Laurence Oliphant (author)

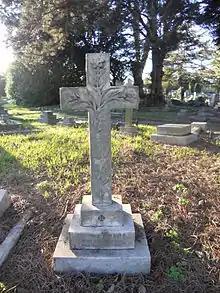
Grave of Oliphant in Twickenham Cemetery in 2014

In 2000 Alice Oliphant's watercolours showing Haifa as it was in the late 19th century were shown in a special exhibition entitled "The Drawing Room of Lady Oliphant" at the Israeli National Maritime Museum. Paintings by Alice's sister, Jamesina Waller made during her visit to the Holy Land were also on display. The "Jerusalem Post"'s art critic, Angela Levine, deemed Lady Alice's watercolours, "charming but amateurish."